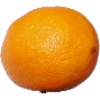
Label: lemon_meyer